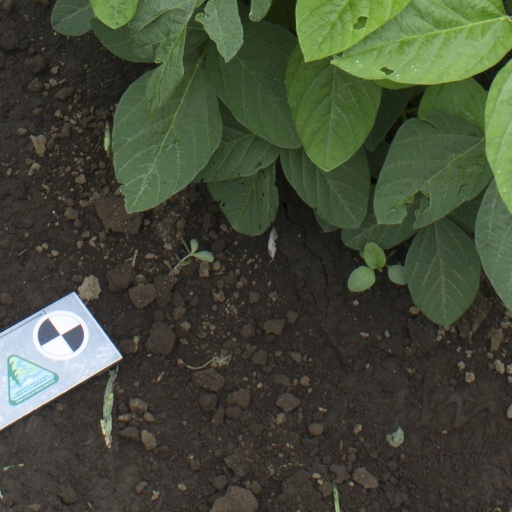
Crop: soybean